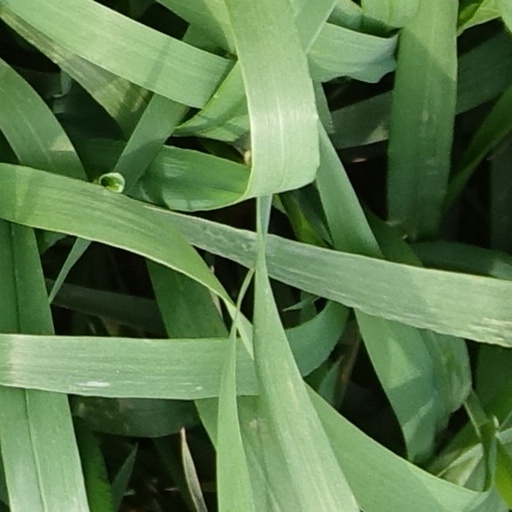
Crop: wheat